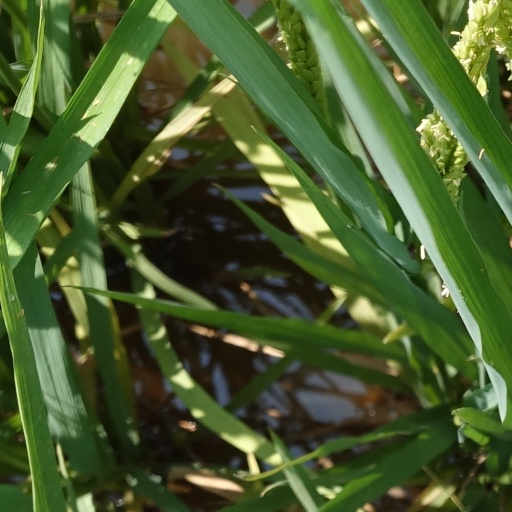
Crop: rice